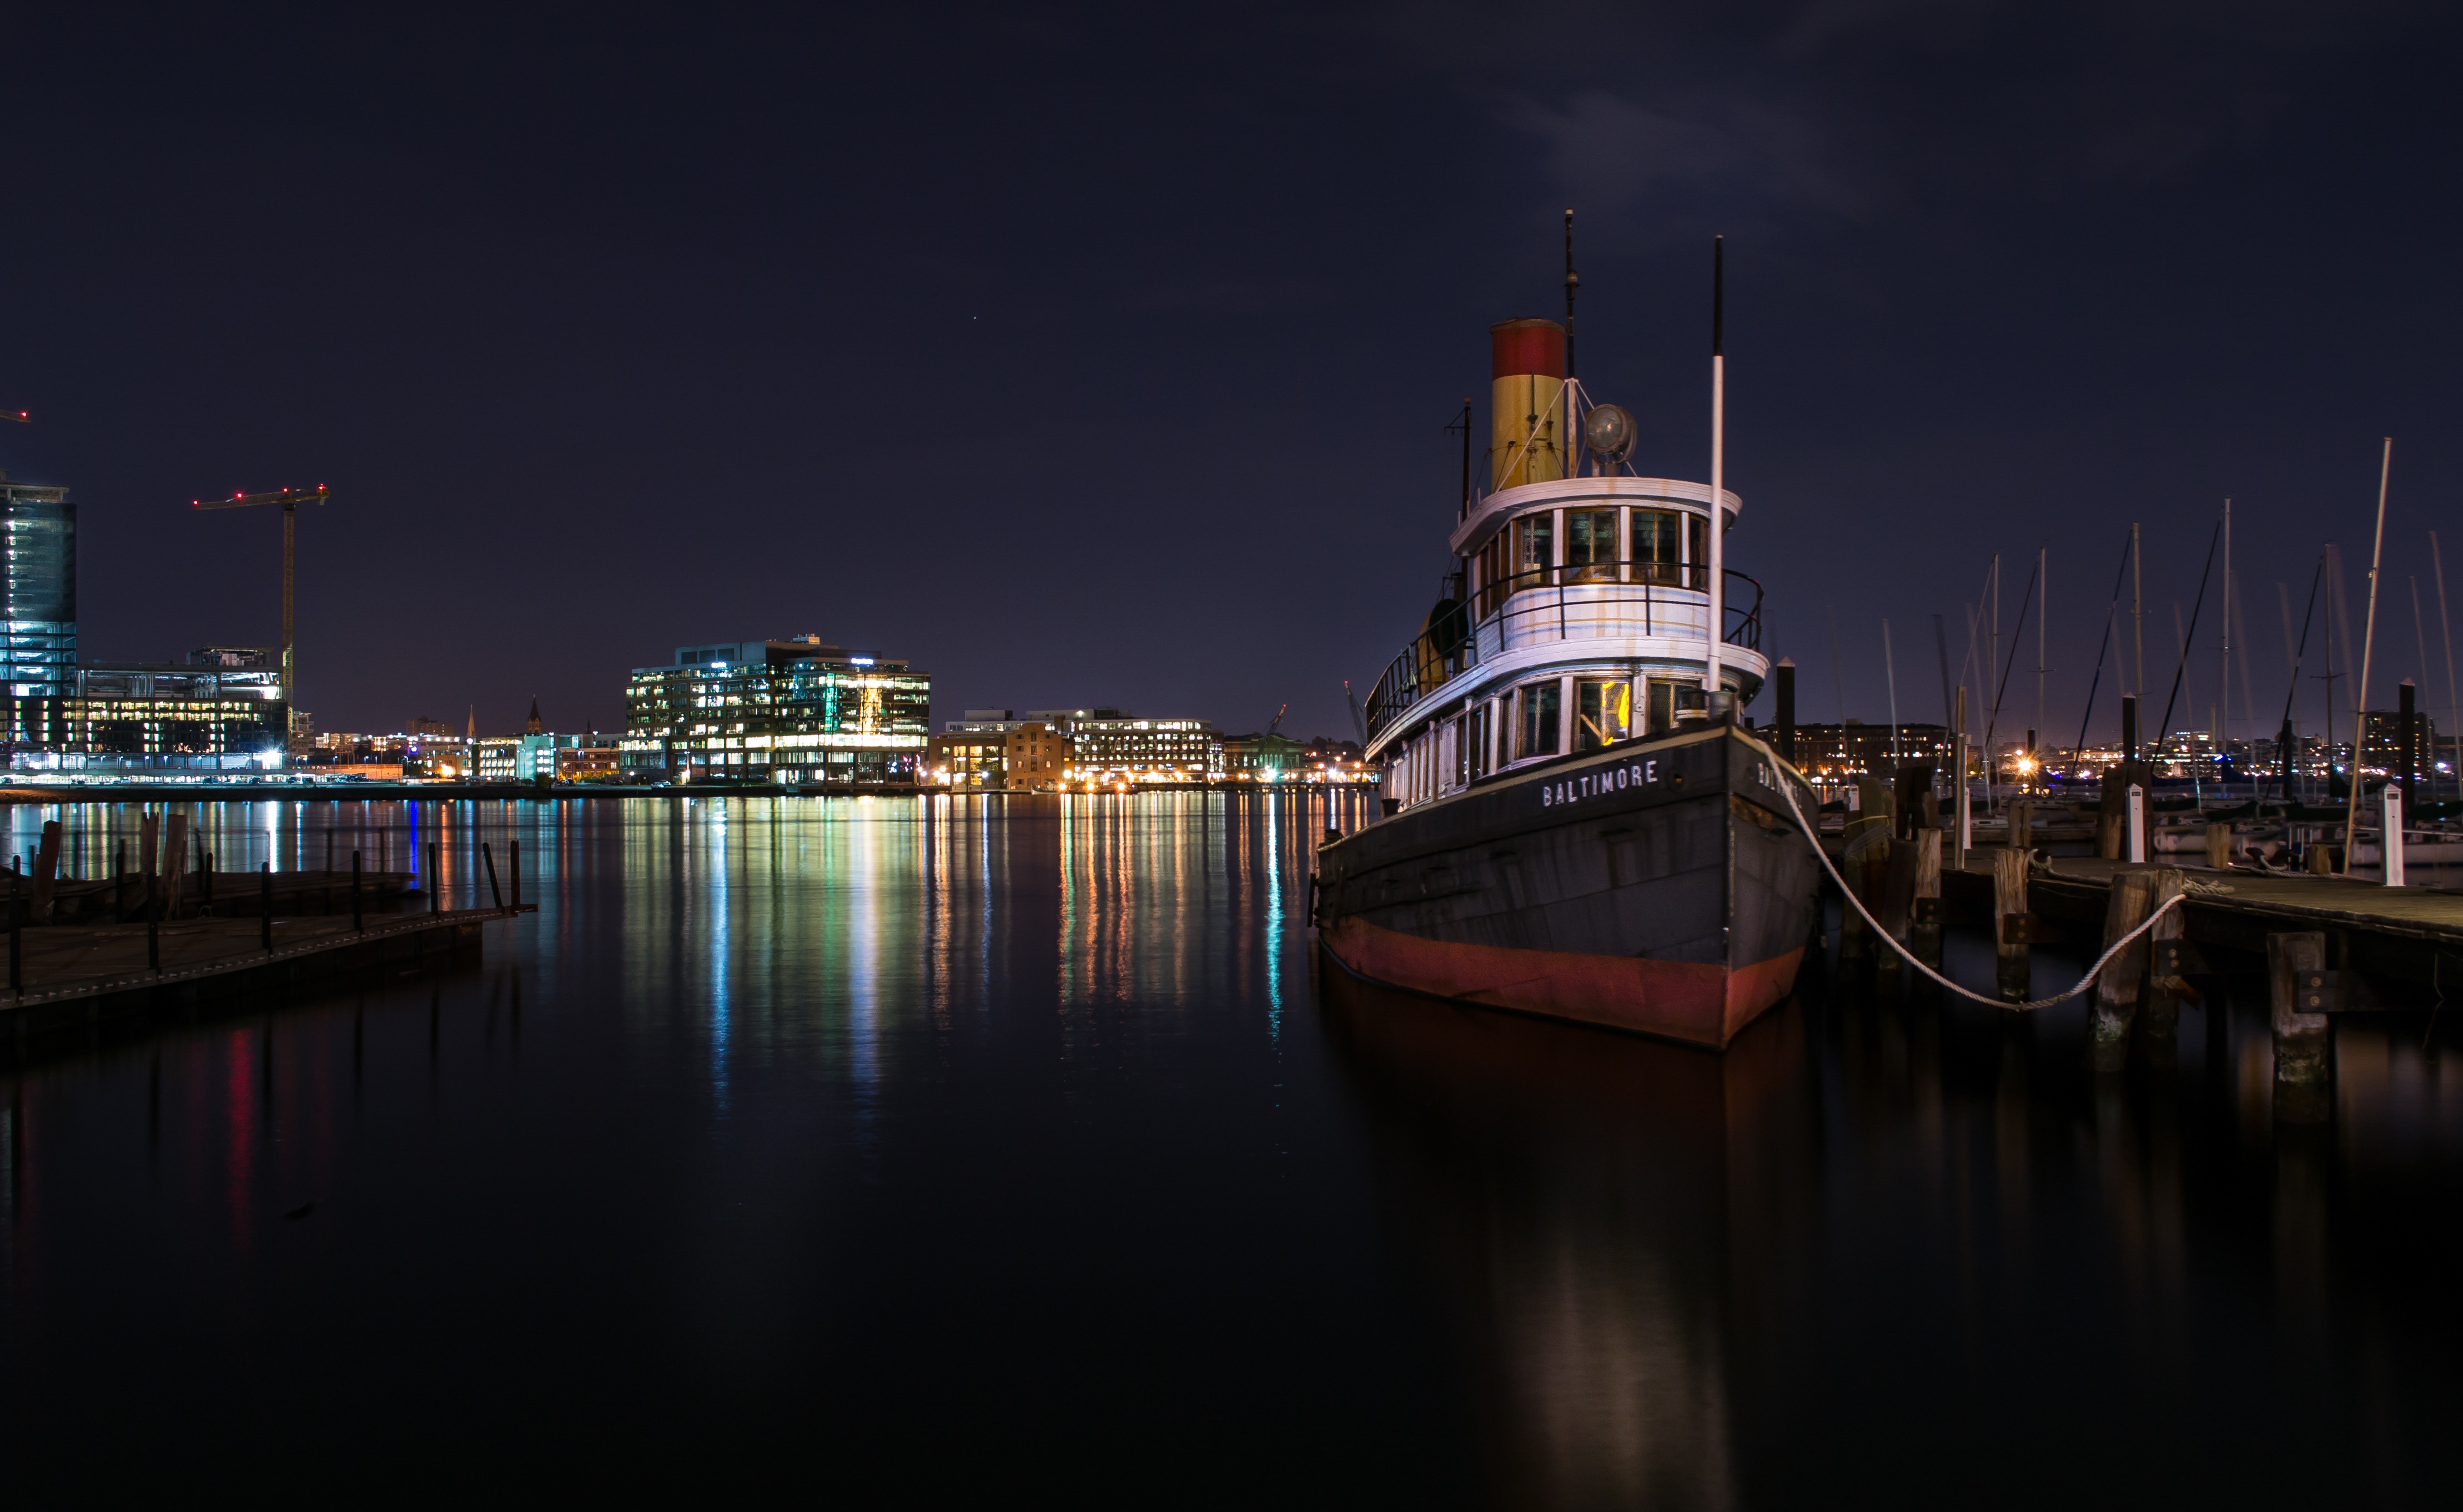
sea, water, dock, sky, boat, bridge, skyline, night, morning, city, cityscape, dusk, evening, reflection, vehicle, landmark, harbor, marina, port, waterway, lights, buildings, boats